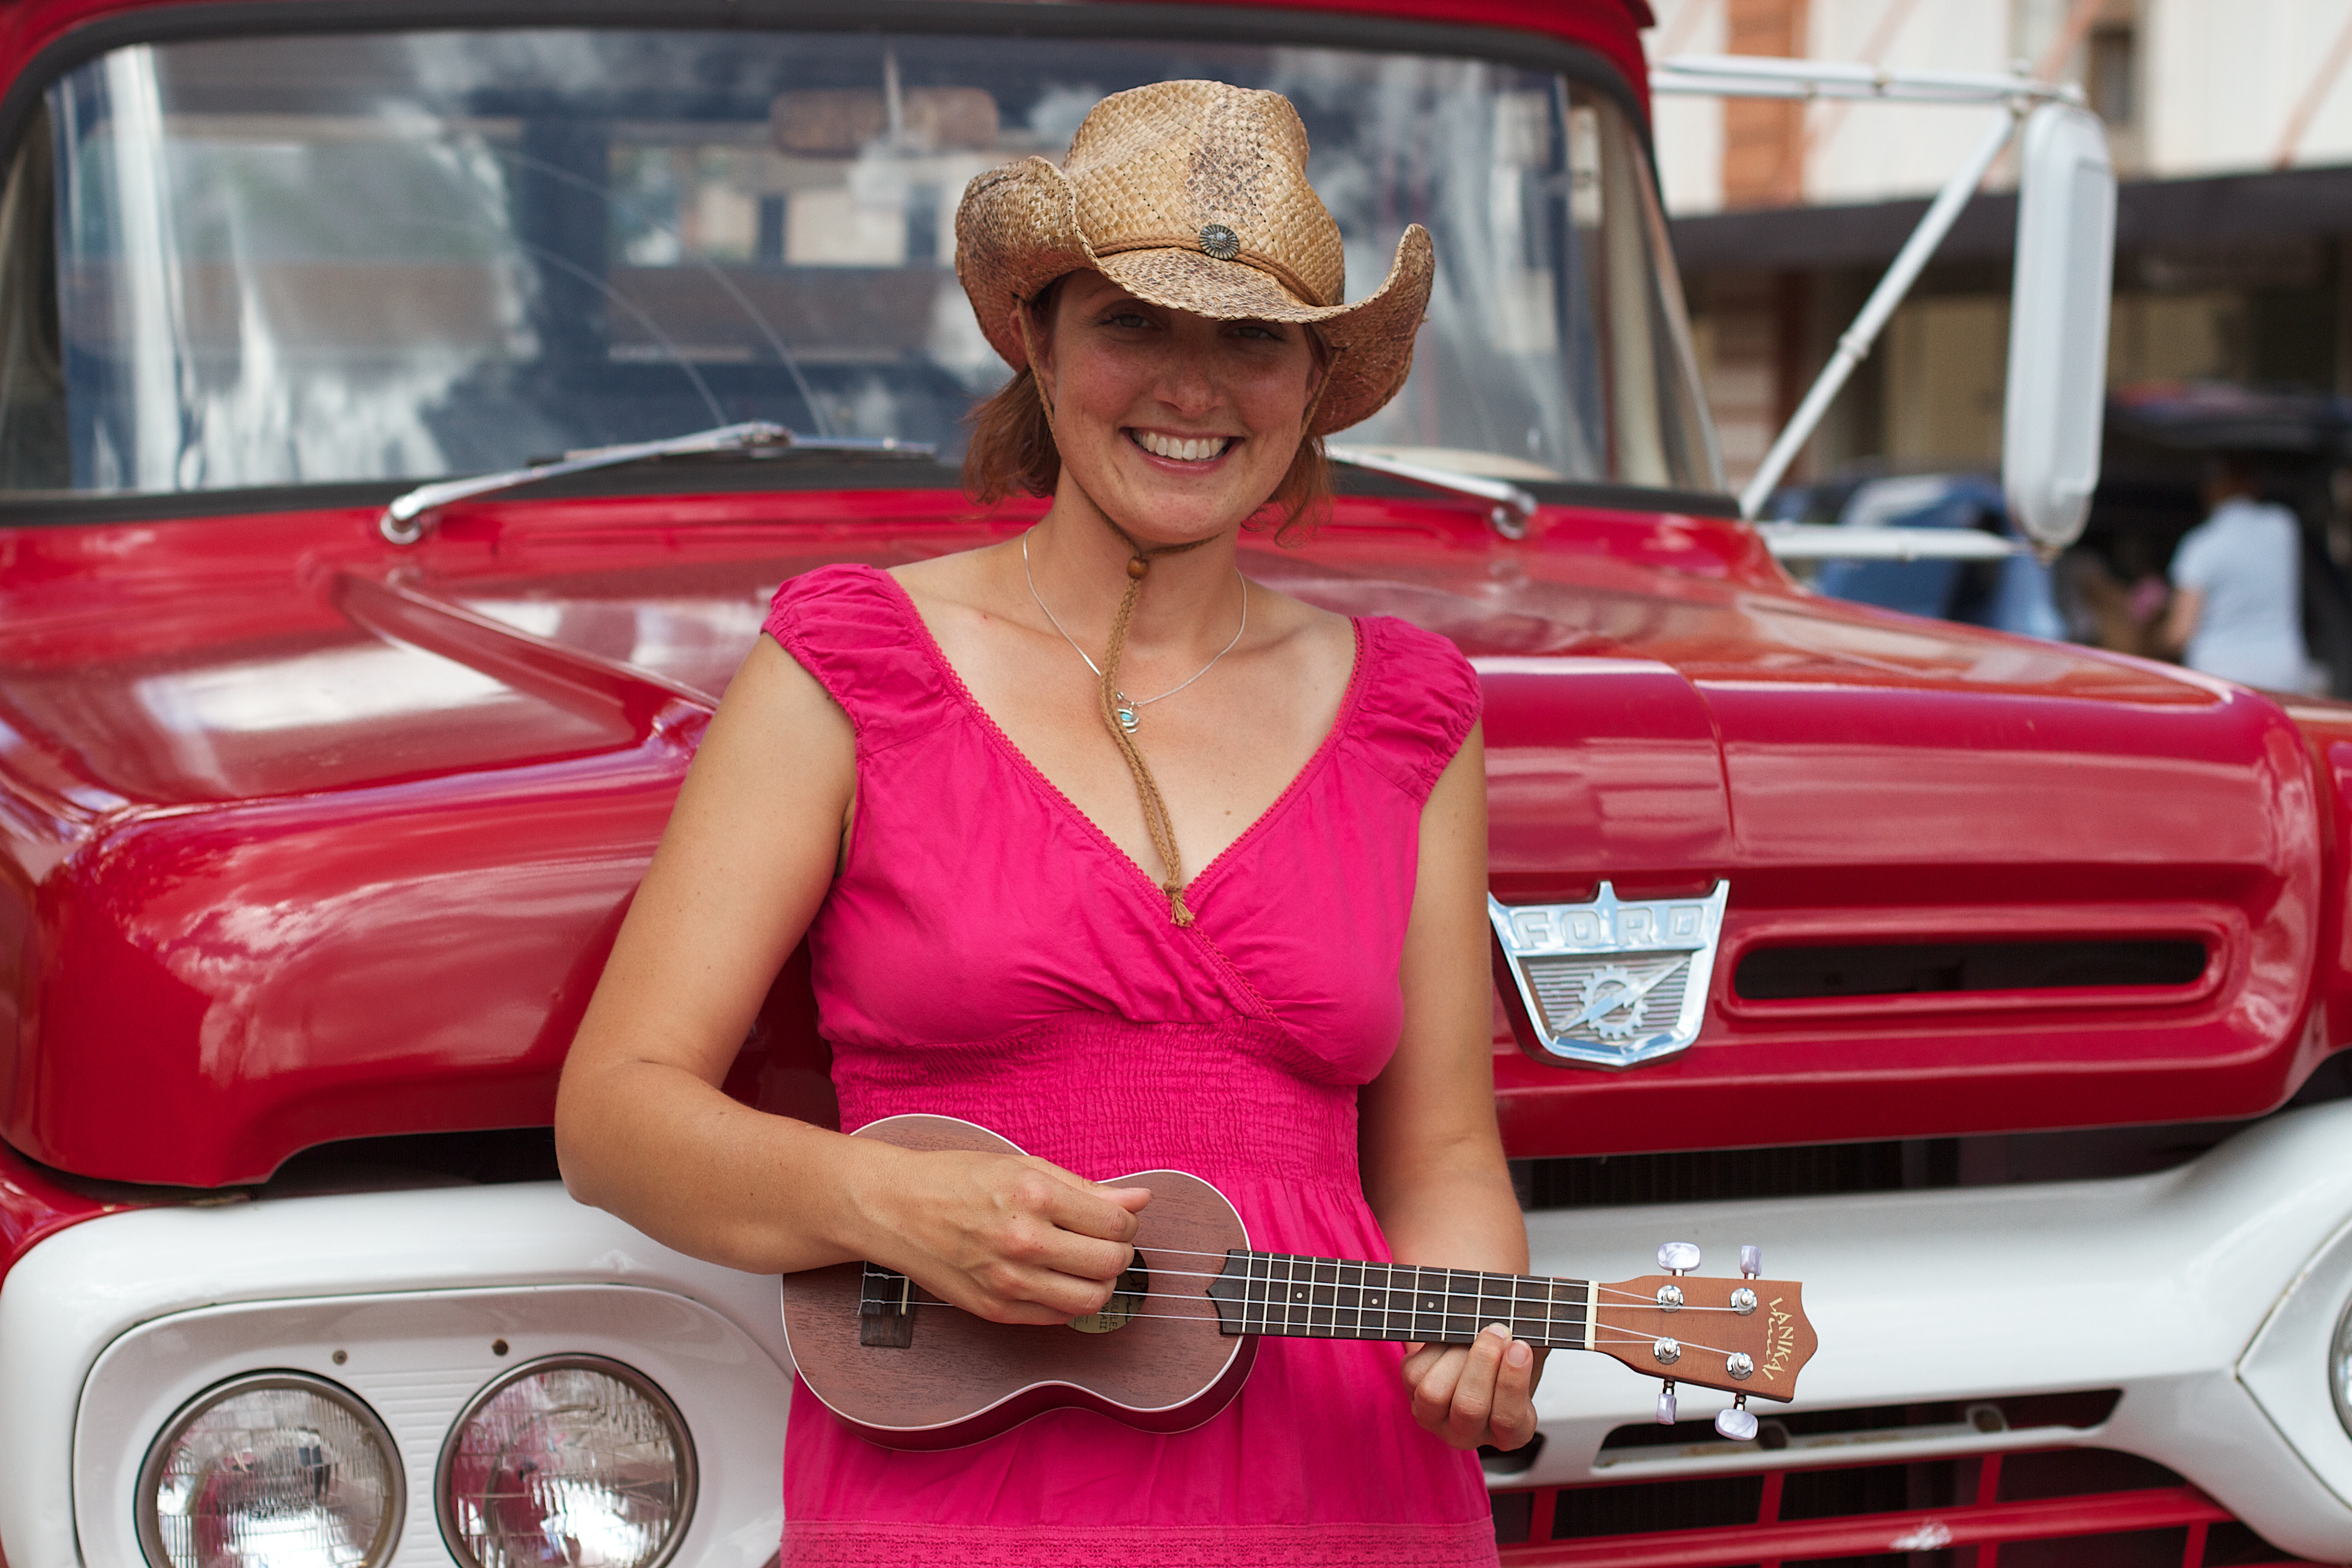
car, truck, vehicle, vintage car, ford, exhibition, winslow, giulia, auto show, land vehicle, automobile make, automotive design, luxury vehicle